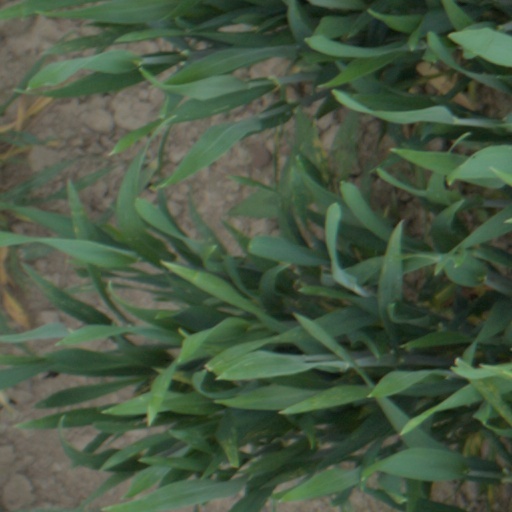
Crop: wheat